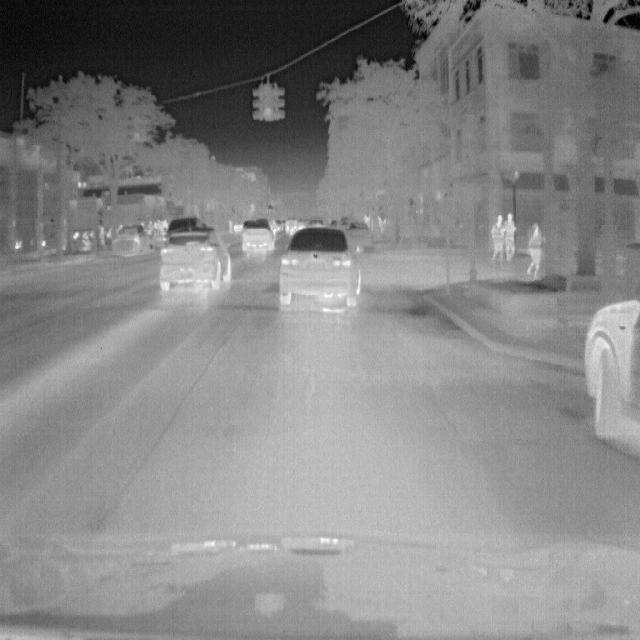
Detected objects:
label: person
label: person
label: person